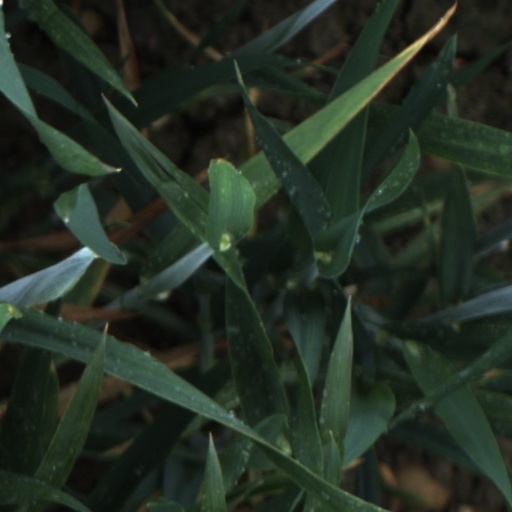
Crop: wheat